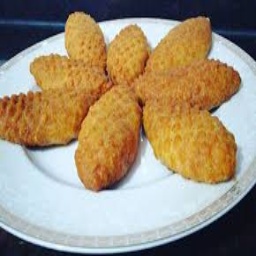
Label: kalburabasti